Pe'er Visner

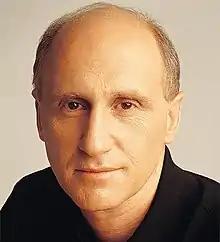
Pe'er Visner

Pe'er Visner (born 1957) is an Israeli politician who was deputy mayor of Tel Aviv and chair of the Israeli Green Party.